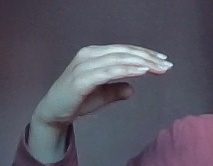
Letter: jeem